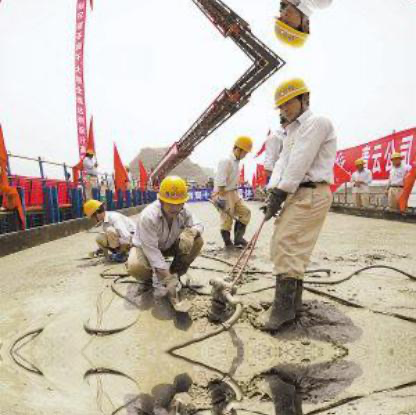
Objects in the image:
label: helmet
label: helmet
label: helmet
label: helmet
label: helmet
label: helmet
label: helmet